Sad Love Story

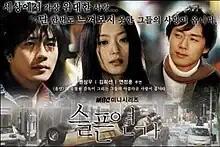
Promotional poster for "Sad Love Story"

Sad Love Story is a 2005 South Korean television drama series starring Kwon Sang-woo, Kim Hee-sun and Yeon Jung-hoon. It aired on MBC from January 5 to March 17, 2005, on Wednesdays and Thursdays at 21:55 for 20 episodes.